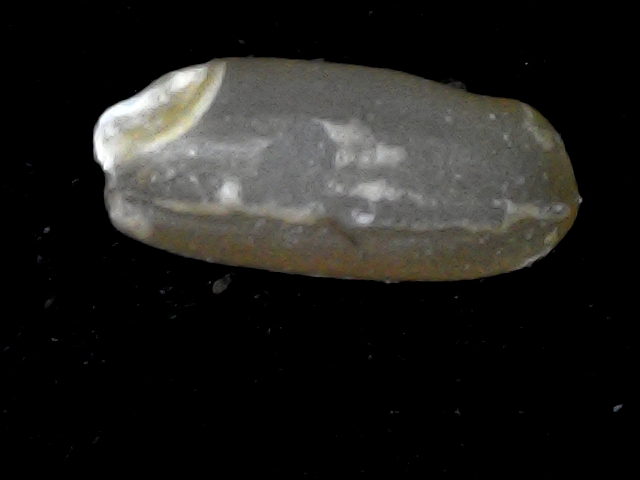
Rice variety: BD76